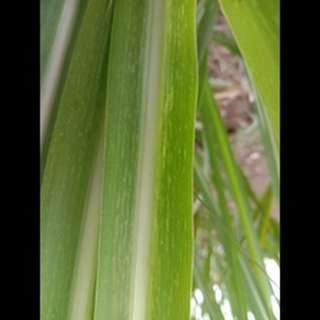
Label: sugarcane_mosaic